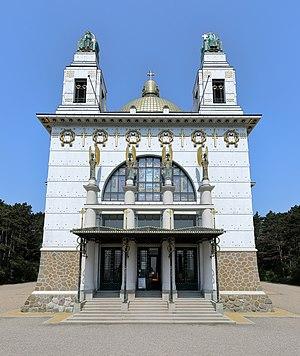
L'église Saint-Léopold am Steinhof est une église de style Art nouveau caractéristique de la Sécession viennoise édifiée par l'architecte Otto Wagner à Vienne en Autriche.